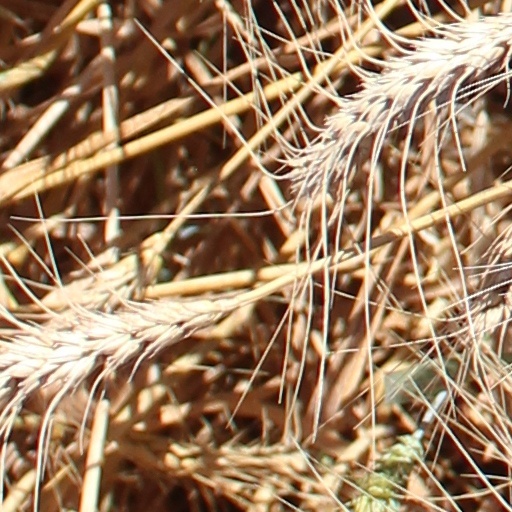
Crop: wheat